Pooja Banerjee

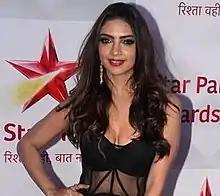
Banerjee at Star Parivaar Awards 2018

Pooja Banerjee (born 8 November 1991) is an Indian actress who appears in Hindi television. She began her television career as a contestant in "MTV Roadies" and subsequently starred as Tejal Majumdar in her first lead show, "Ek Doosre Se Karte Hain Pyaar Hum".